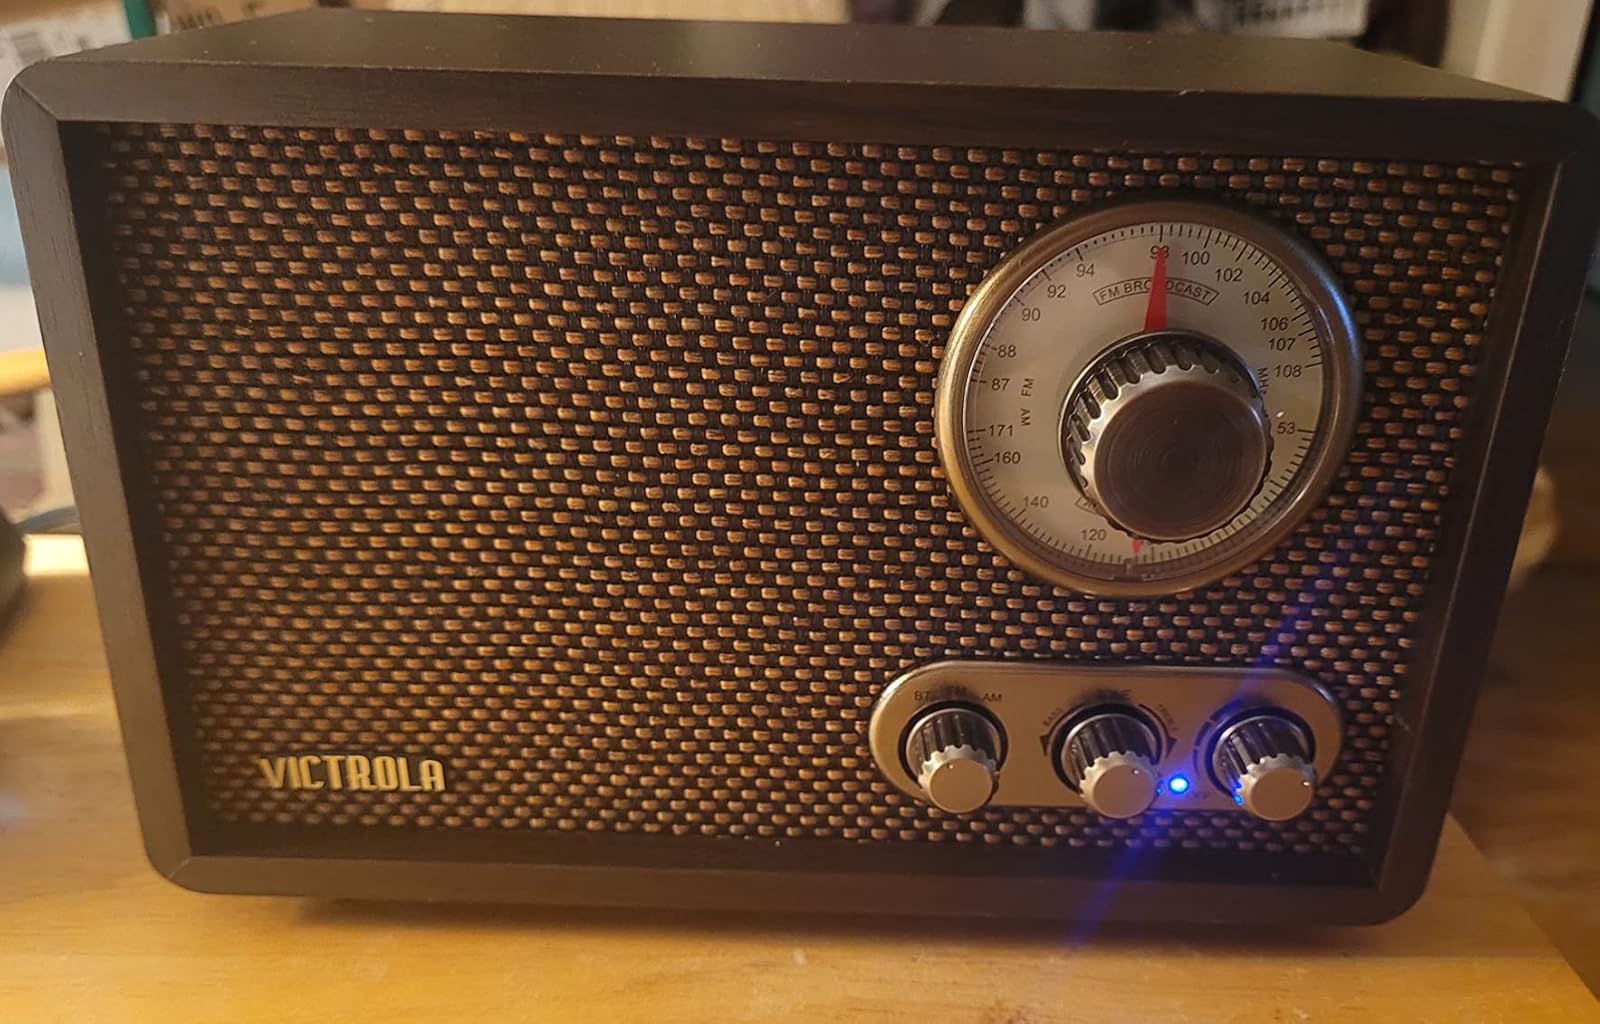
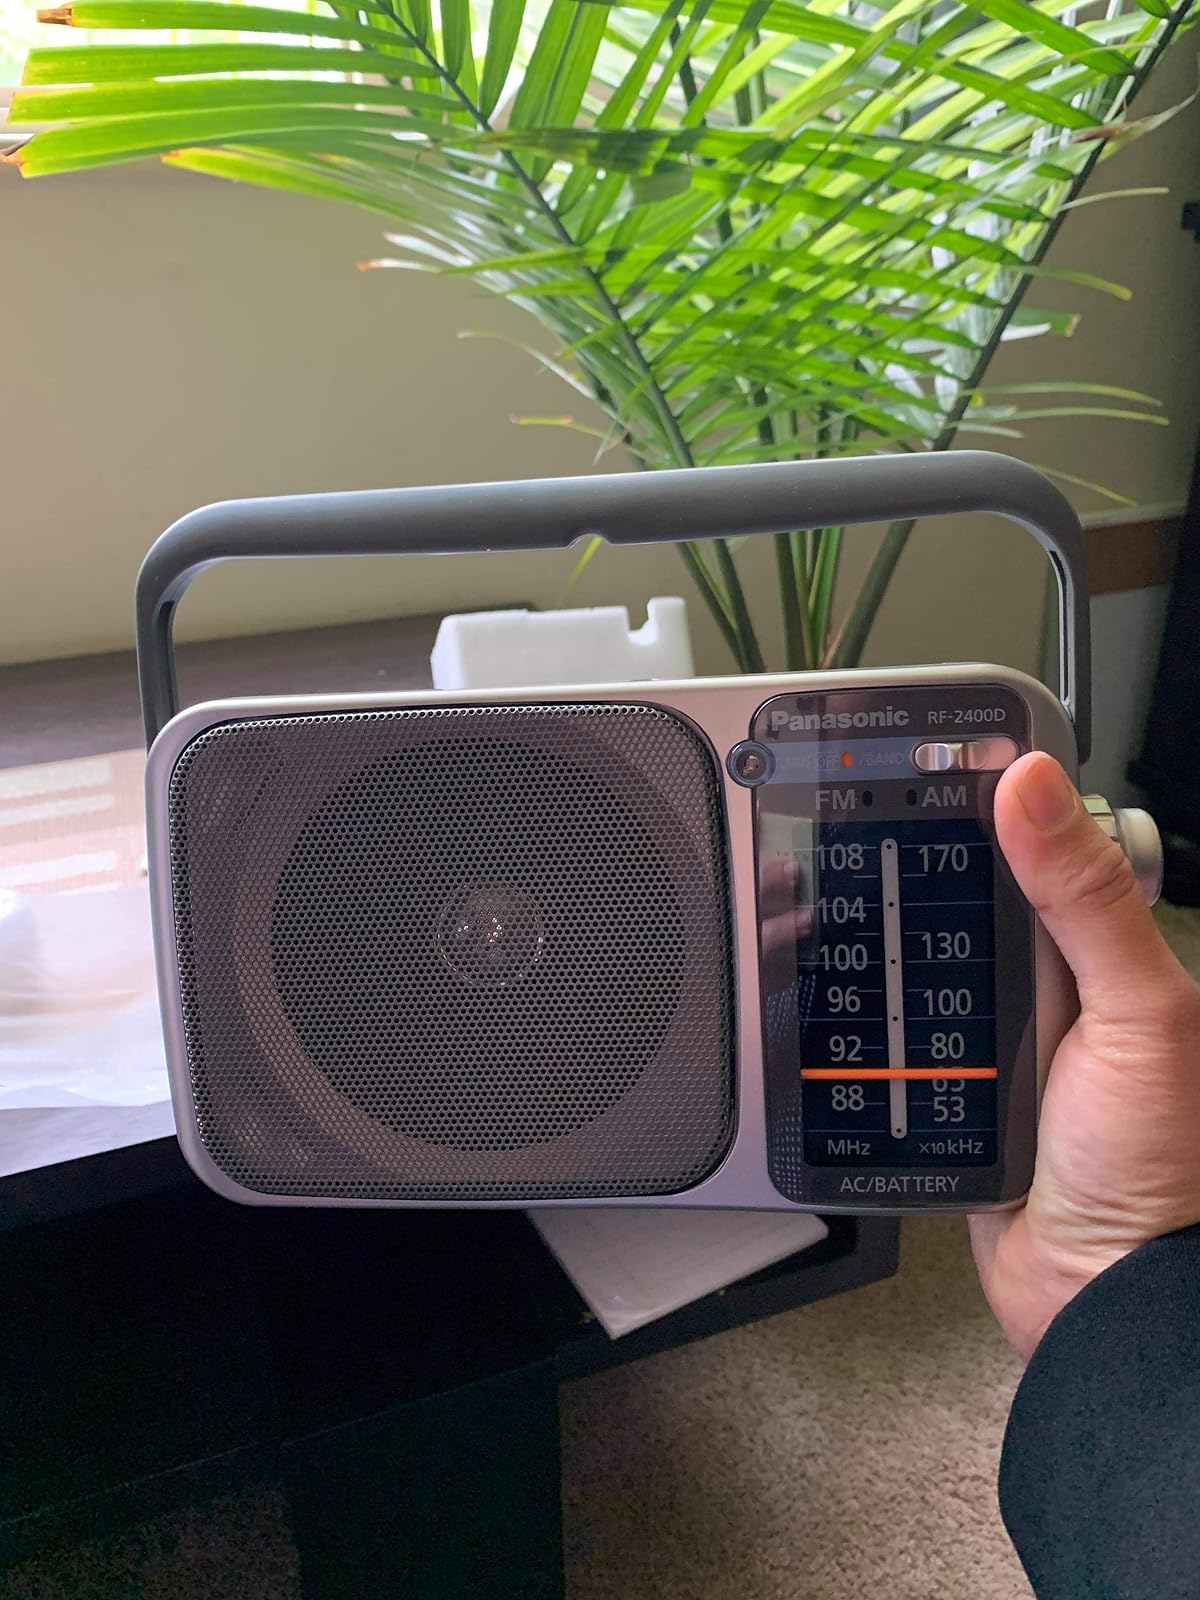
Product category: radio
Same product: no